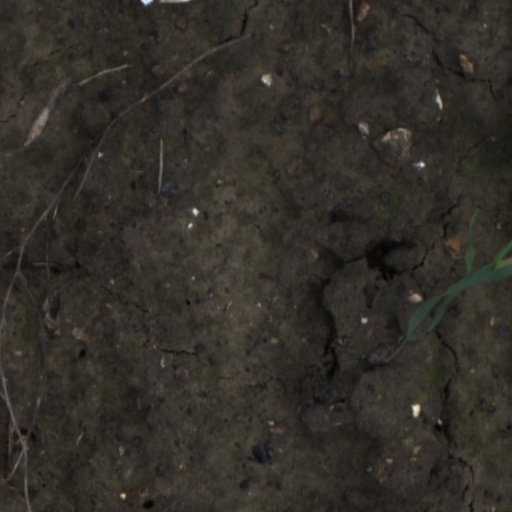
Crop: wheat